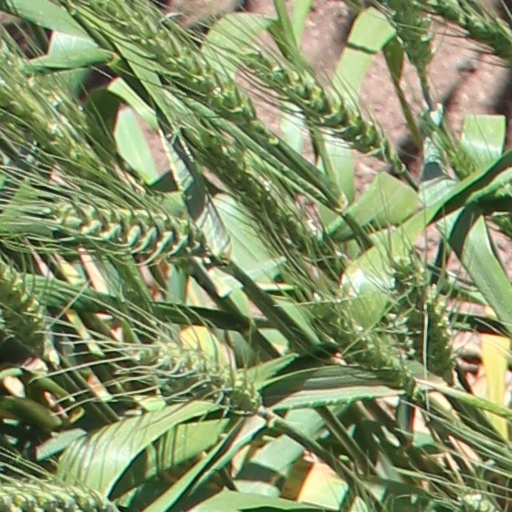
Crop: wheat